White Man's Burden (film)

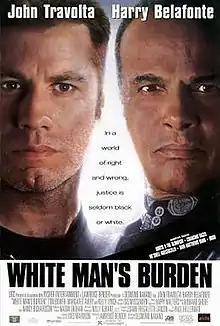
Theatrical release poster

White Man's Burden is a 1995 American drama film about racism, set in an alternative America where the social and economic positions of black people and white people are reversed. The film was written and directed by Desmond Nakano. The film revolves around Louis Pinnock (John Travolta), a white factory worker, who kidnaps Thaddeus Thomas (Harry Belafonte), a black factory owner, for firing Pinnock over a perceived slight.